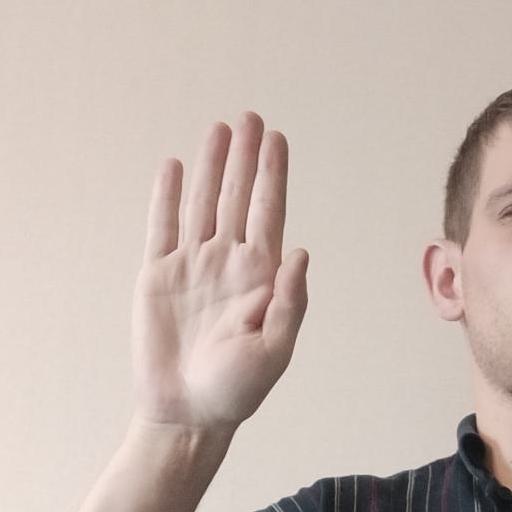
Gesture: stop